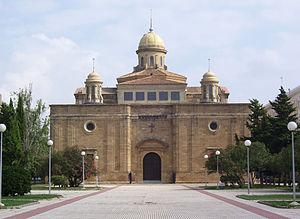
Antoine Barcelo, né à Palma de Majorque le 1ᵉʳ octobre 1717 et mort le 30 janvier 1797, est un marin et militaire espagnol du XVIIIᵉ siècle originaire des îles Baléares. Il commence sa carrière comme messager maritime de la marine marchande, mais son expérience et son habileté lui valent de servir dans l'Armada royale de la Maison Bourbon d'Espagne, d'où il se retire à un âge avancé avec le grade de lieutenant général, soit l'équivalent d'amiral.
La 2ᵉ étape du Tour d'Espagne 2014 a eu lieu le dimanche 24 août 2014 entre les villes d'Algésiras et San Fernando sur une distance de 174,4 km.
Le Panthéon des marins illustres est un bâtiment de style néoclassique du XVIIIᵉ siècle situé à San Fernando, près de Cadix, en Espagne, qui abrite les tombes de marins, principalement espagnols, qui se sont illustrés durant leur carrière maritime. Il a été érigé à la demande du roi Charles III.